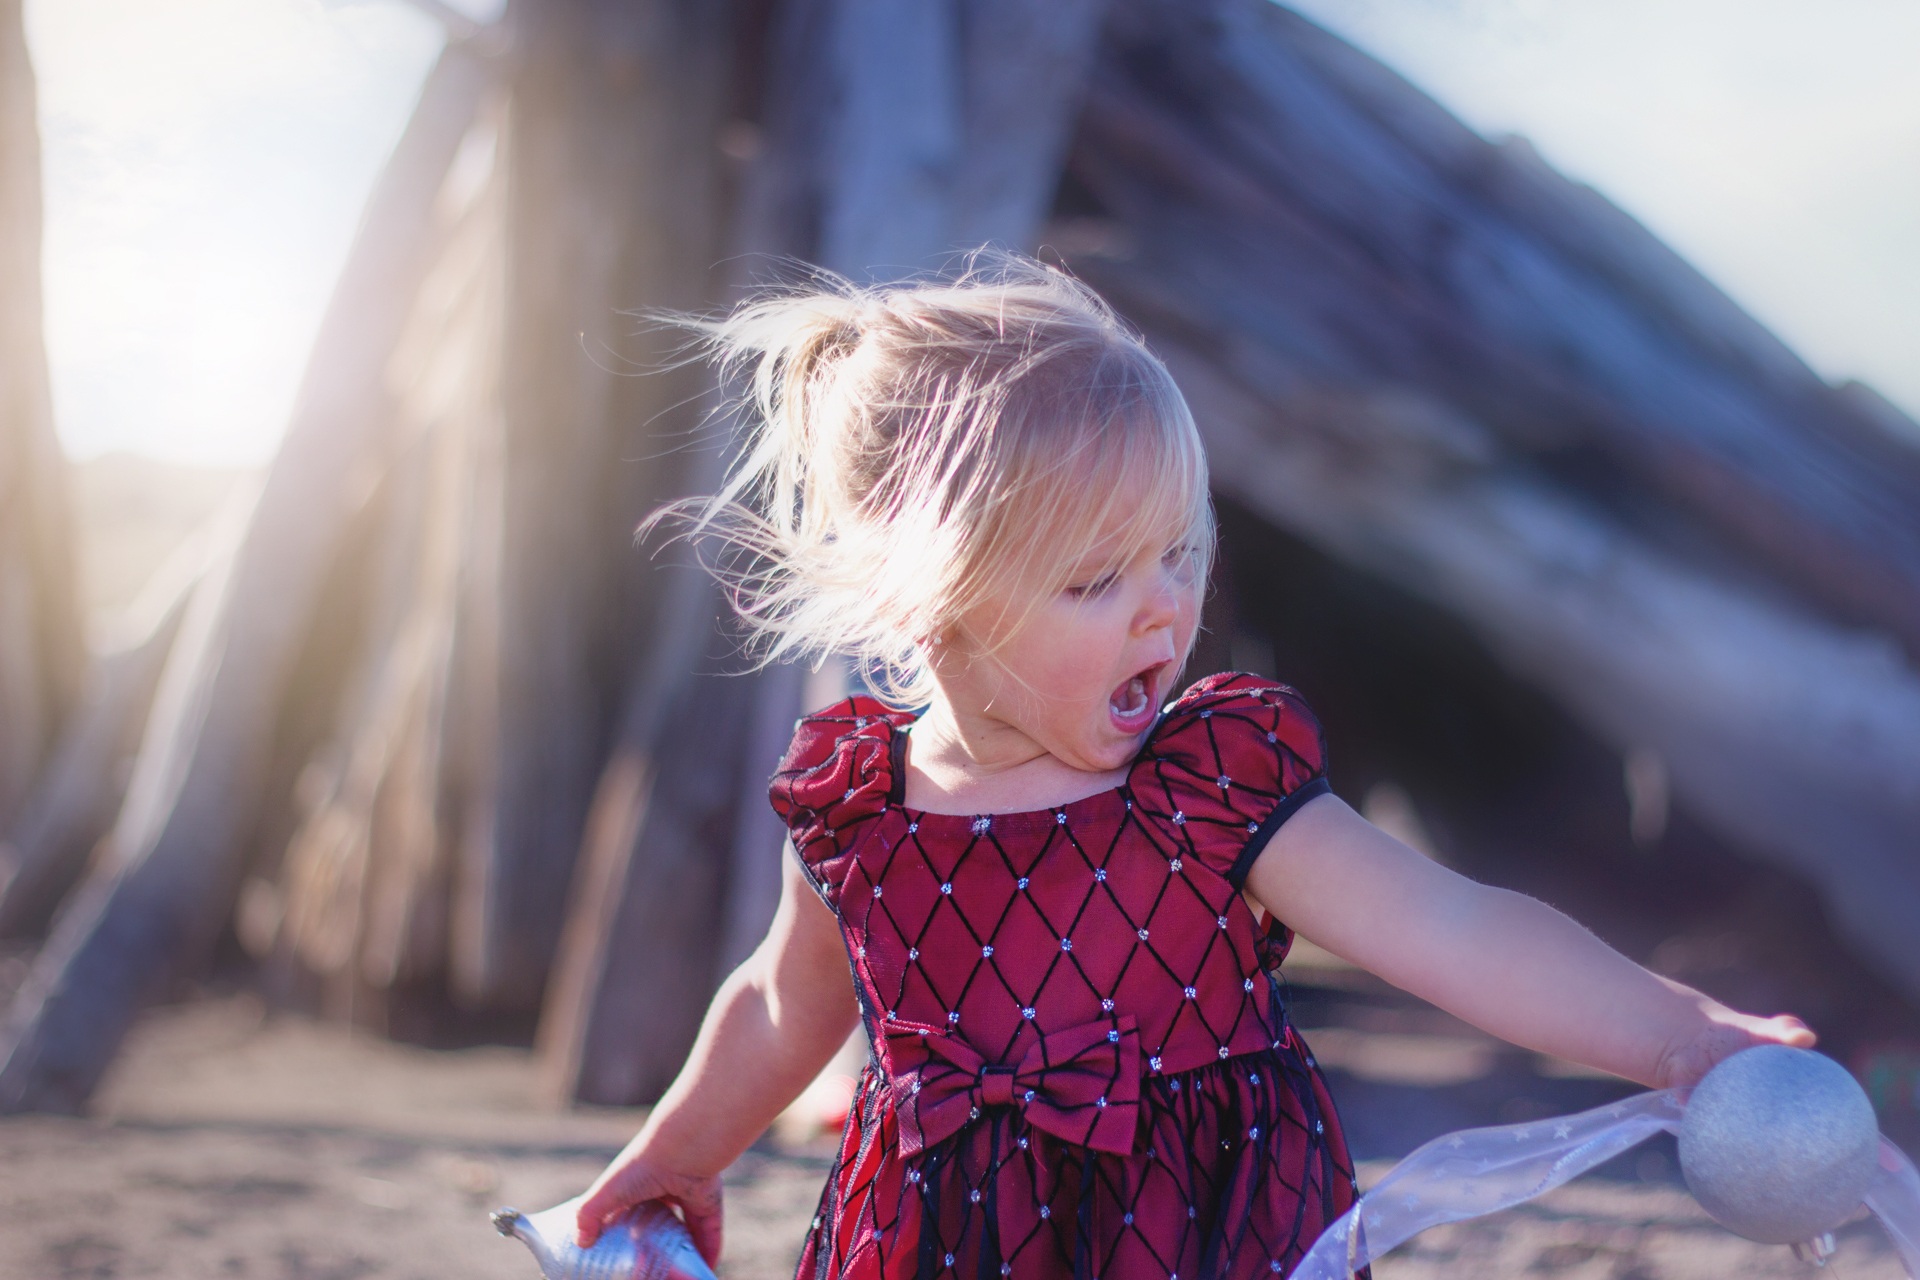
beach, person, people, girl, sun, sunset, play, portrait, model, spring, child, blue, lady, childhood, season, sing, dress, toddler, eye, skin, beauty, joy, scream, photo shoot, princes, portrait photography, ligjt, human positions